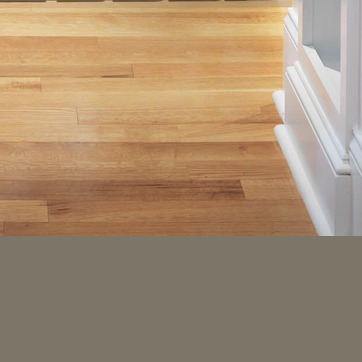
Material: wood